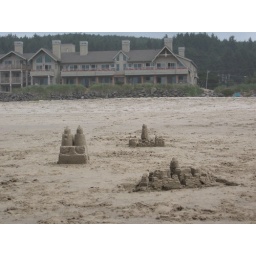
I guess building castles in the sky got a little to hard so they switched to sand. :P